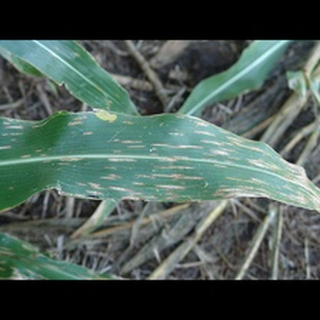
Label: corn_northern_leaf_blight